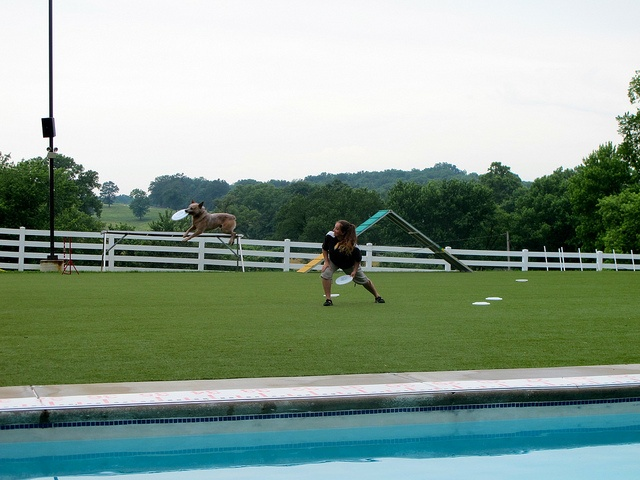
A person on a field with a Frisbee.
A dog flying through the air with a white frisbee in it's mouth.
A dog catching a frisbee midair as his trainer prepares to toss another.
A dog jumps high in the air to catch a Frisbee.
An airborne dog holding a Frisbee facing away from a person crouching, holding another Frisbee.